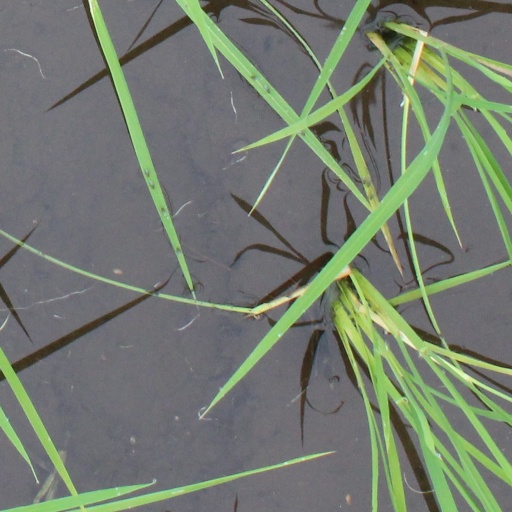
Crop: rice